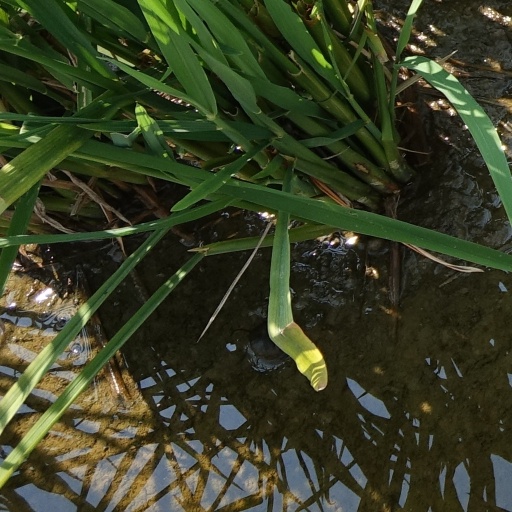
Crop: rice